Alex Chalk

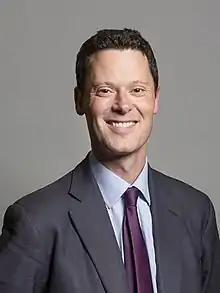
Official portrait, 2019

Alexander John Gervase Chalk (born 8 August 1976) is a British politician and barrister. He served as Lord Chancellor and Secretary of State for Justice from April 2023 to July 2024.